Pixel art

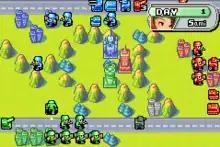
"Advance Wars" (2001) on Game Boy Advance

The 2000s were a pivotal decade for pixel art establishing itself as an artform practiced around the world, separate from other forms of digital art. In particular, the Pixelation forum and Pixel Joint gallery are credited as the most influential English-speaking online communities, connecting pixel artists all over the world in a way that the mostly Western European demoscene movement had not. Pixelation was a web forum where artists could share pixel art to give and receive feedback. Its main focus was critiquing, developing skills and understanding of pixel art, more so than simply sharing art for the sake of admiration, entertainment, or competition. Pixel Joint is an online gallery where members can submit personal work and comment on other members' pixel art. It has features such as weekly challenges, a forum, a hall of fame, and a monthly top 10-pixel art competition based on member voting.